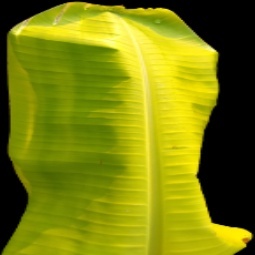
Label: Zinc